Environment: real
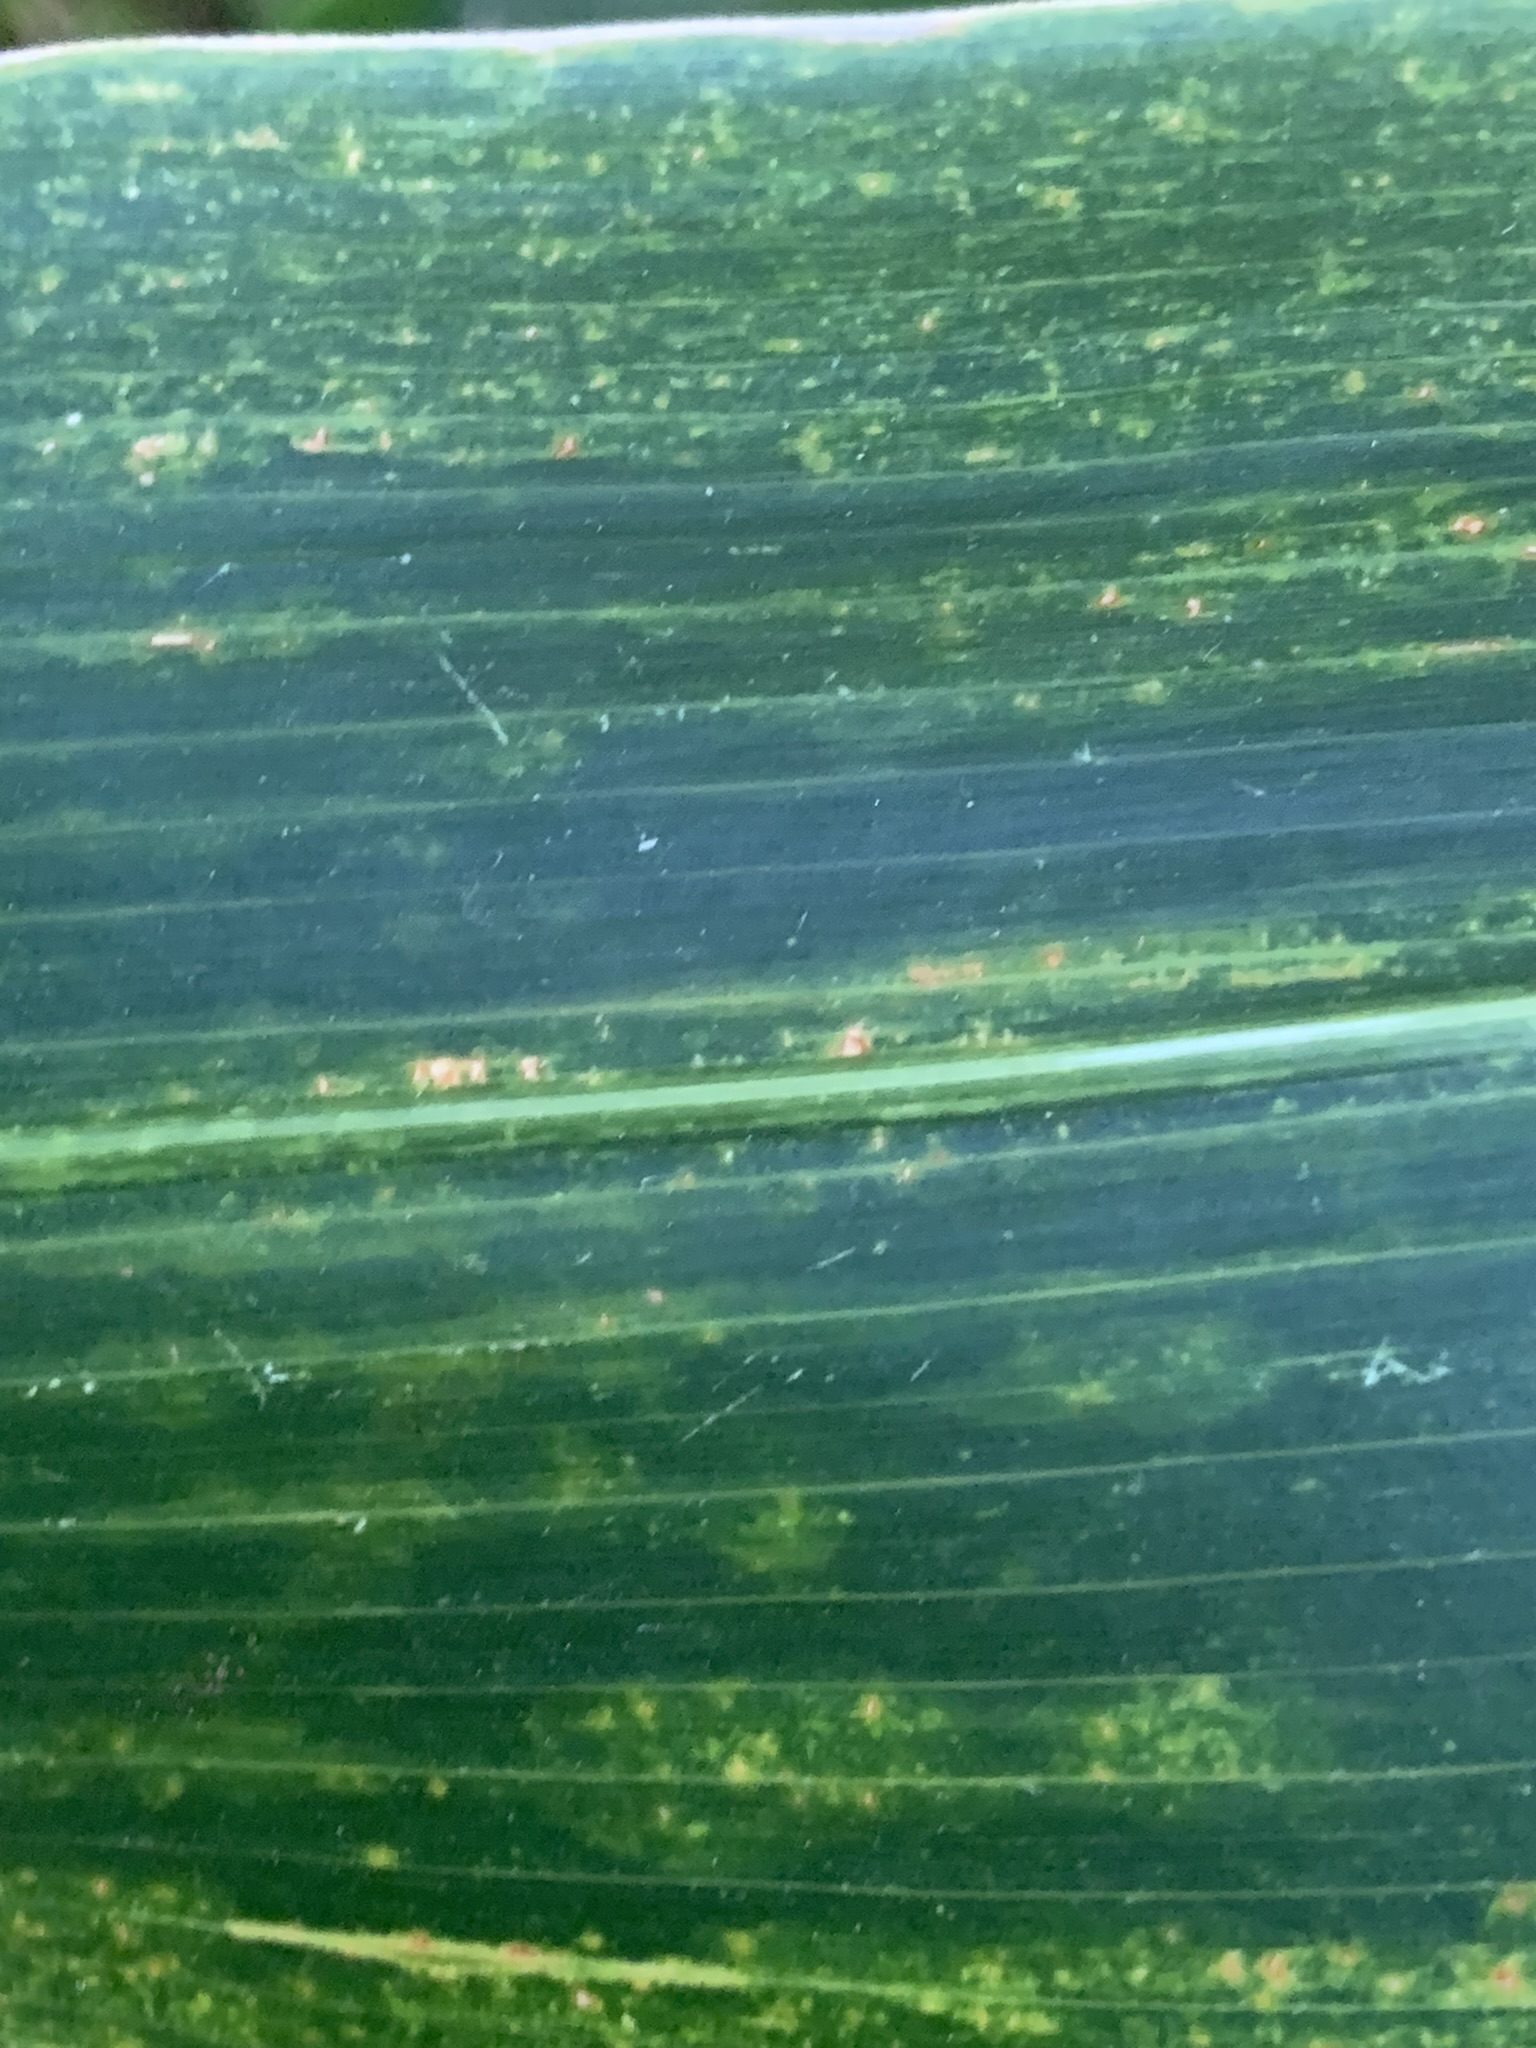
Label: lethal_necrosis